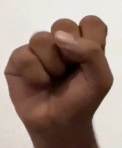
ASL sign: S